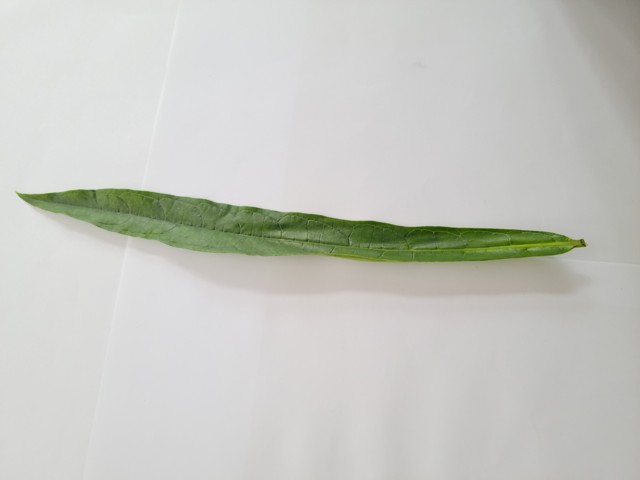
Plant: bamonhati